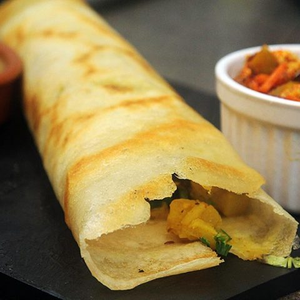
Dish: dosa